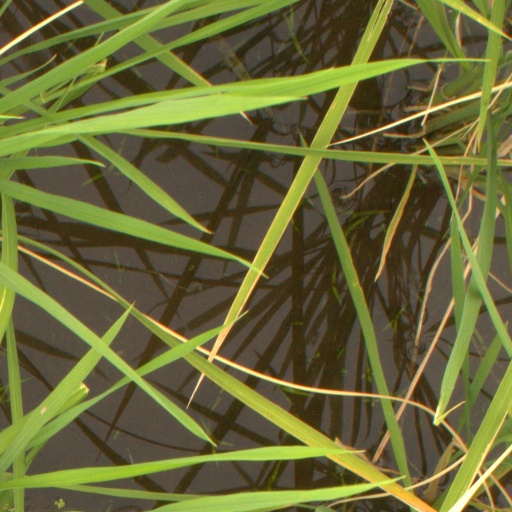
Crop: rice